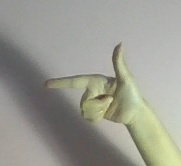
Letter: yaa